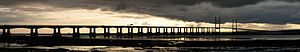
Severn / Eksterne kilder og henvisninger
Motorvejsbroen for M4 krydser fra Severn Beach nær Avonmouth i England og Caldicot i Wales. Dette billede, sammensat av 16 separate fotografier, er taget fra engelsk side.
Severn er med 354 km den længste flod i Storbritannien. Den starter på 610 moh. i Plynlimon ved Llanidloes i de Cambriske Bjerge i Wales, fortsætter gennem flere engelske grevskaber og løber ud i Bristolkanalen og derfra videre ud i det Irske Hav. Blandt byerne den passerer er Worcester, Gloucester og Shrewsbury. Navnet er ifølge nogle kilder afledt fra navnet Sabrina eller Sabern, som er knyttet til en myte om en nymfe som druknede i floden. Den dal som floden løber igennem hedder Severndalen; De største bifloder er Vyrnwy, Tern, Stour, Upper Avon, Lower Avon, Teme, Leadon og Wye.